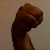
The image shows a hand gesture representing the letter 'M' in Indian Sign Language.